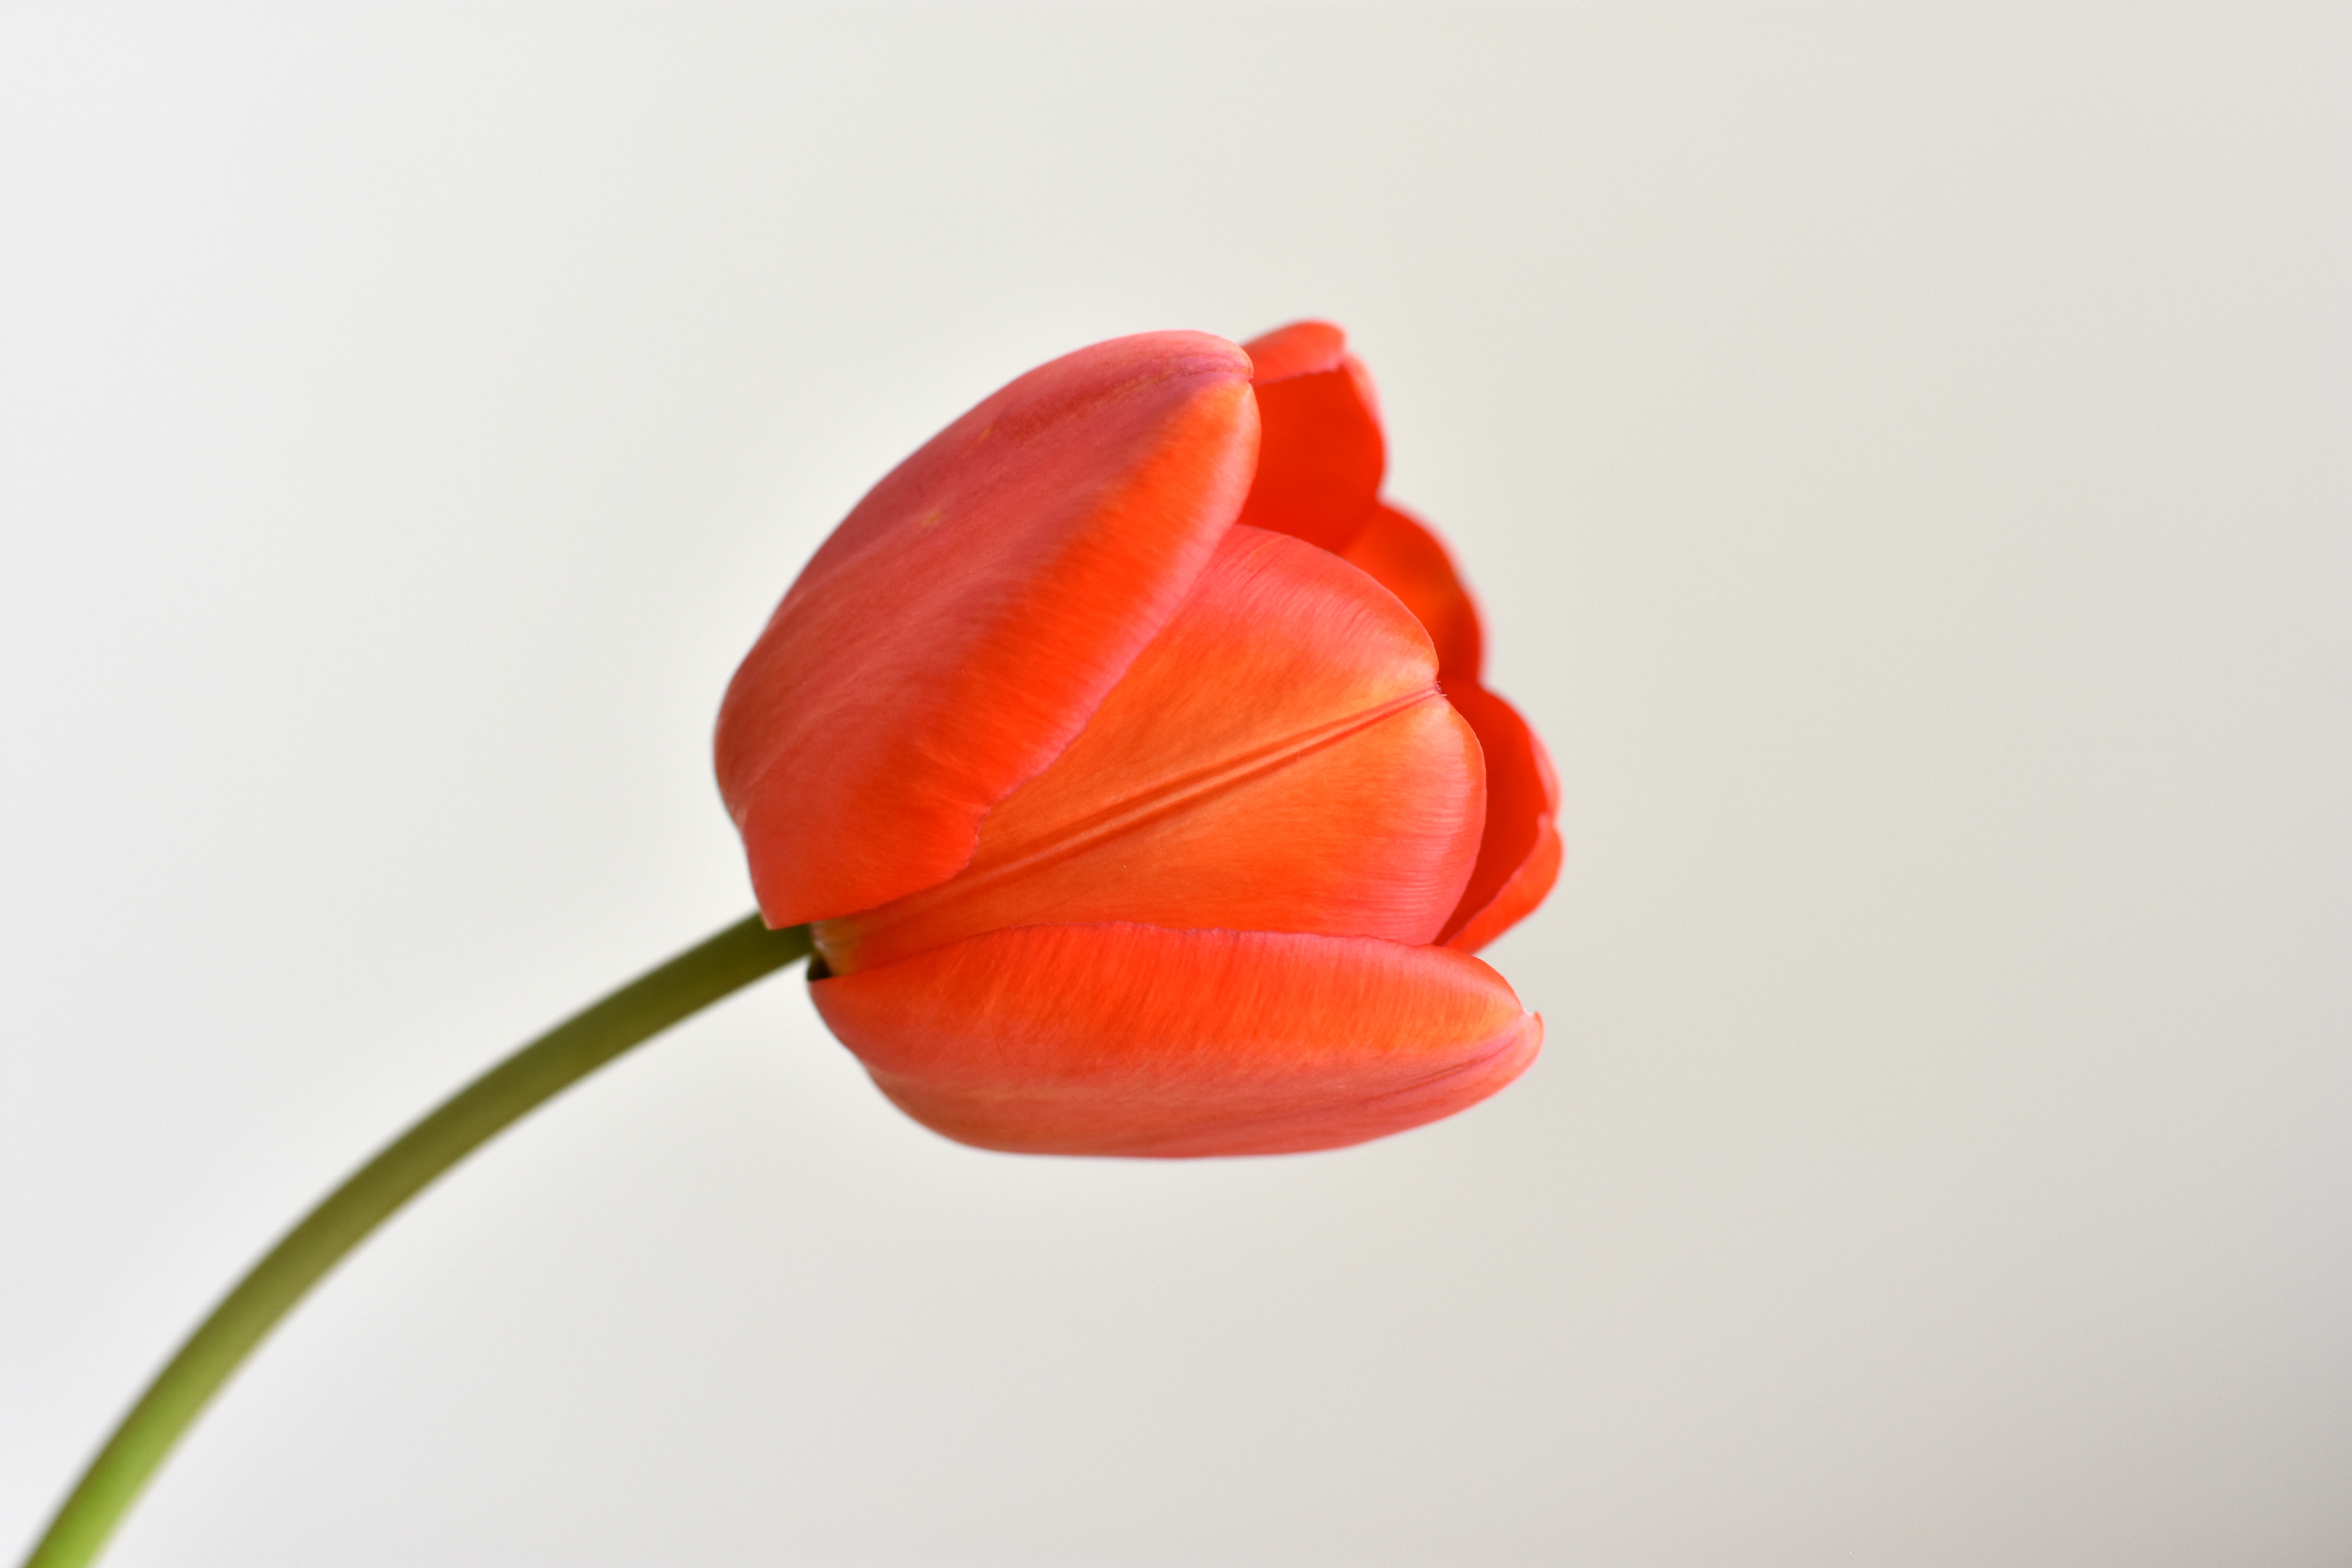
plant, leaf, flower, petal, bloom, cup, tulip, orange, spring, red, produce, closeup, flora, close up, beauty, organ, poppy, macro photography, flowering plant, land plant